Mormon Battalion

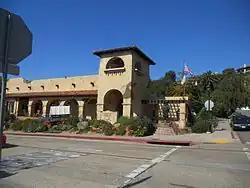
The San Diego Mormon Battalion Historic Site

The only "battle" they fought was near the San Pedro River in present-day Arizona against a sizable number of wild cattle. The Battalion reached this area in December 1846, and their presence aroused curiosity among these animals. After the bulls of these herds caused destruction to some of the mules and wagons and resulted in two men being wounded, the men loaded their guns and attacked the charging bulls, killing 10–15 of the wild cattle, causing the event to be termed the "Battle of the Bulls".